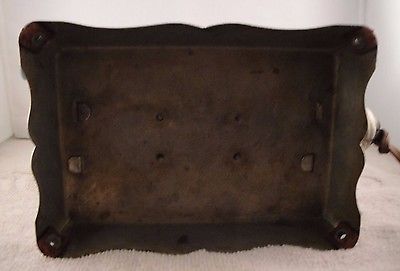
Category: toaster